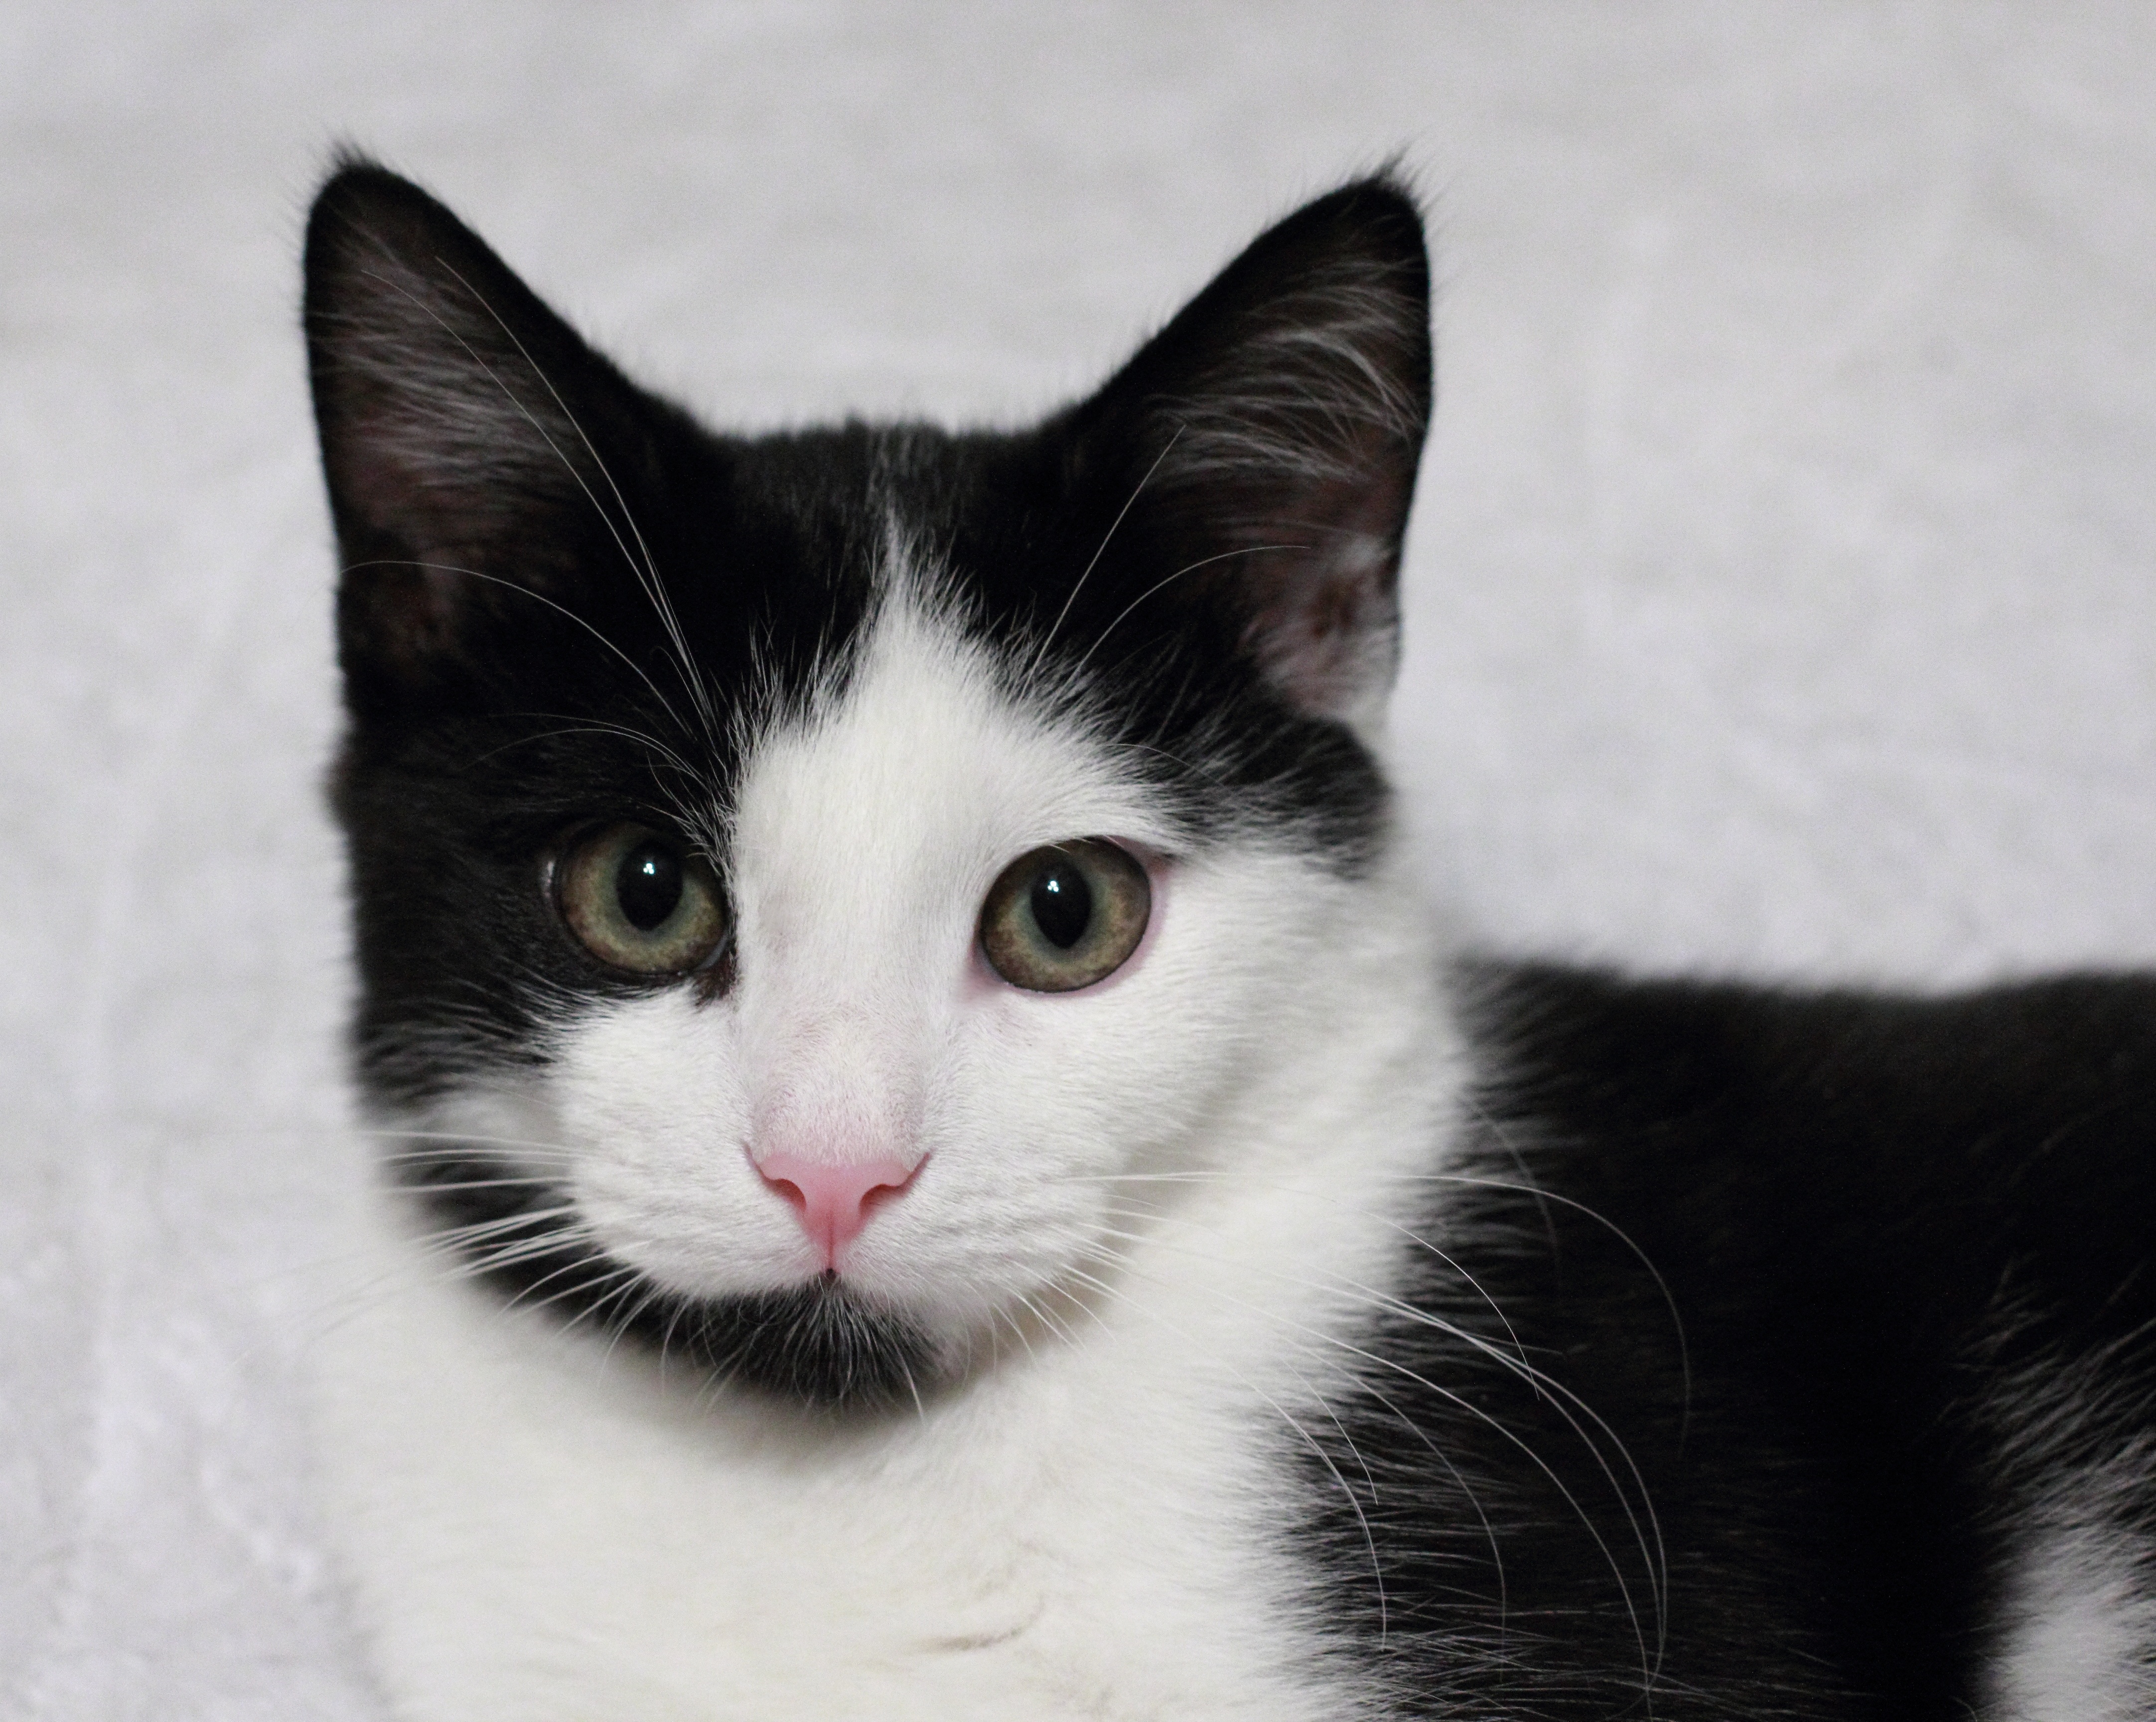
black and white, white, animal, cute, pet, fur, kitten, cat, feline, mammal, black, monochrome, close up, nose, whiskers, kitty, furry, vertebrate, norwegian forest cat, european shorthair, small to medium sized cats, cat like mammal, domestic short haired cat, domestic long haired cat